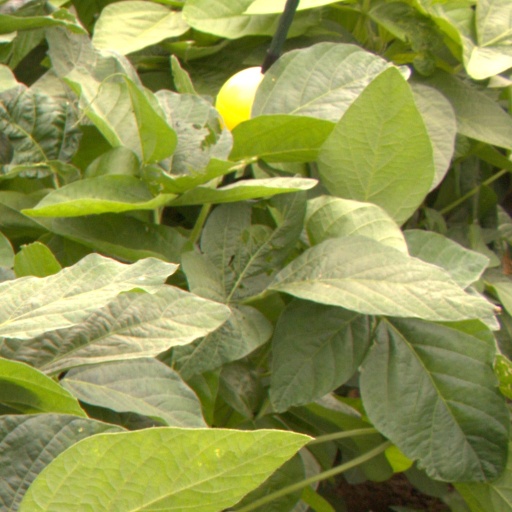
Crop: soybean